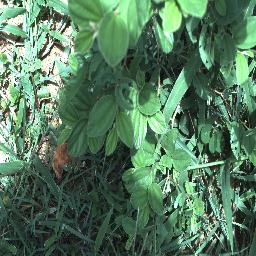
Label: chinee_apple